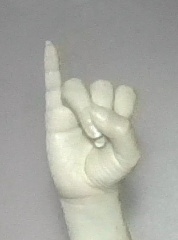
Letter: meem